Nassau-class battleship

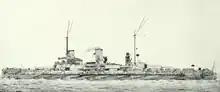
underway, probably before World War I

Each ship carried twelve SK L/45 guns. The wing turrets were Drh LC/1906 mounts, as were the centerline turrets on the first two ships of the class, and . and carried their centerline guns in Drh LC/1907 turrets, which had a longer trunk than the LC/1906 design. The Drh LC/1906 turrets and 28 cm SK/L45 guns were designed specifically for the new German dreadnoughts in 1907. Both mountings allowed for elevation up to 20 degrees, but the LC/1907 mounts could depress an additional two degrees, down to −8. The main battery propellant magazines were placed above shell rooms, with the exception of the centerline turrets of and . These guns fired 666 lb shells, with a fore propellant charge in silk bags and a main charge in a brass case. The guns fired the shells at a muzzle velocity of and they had a maximum range of .